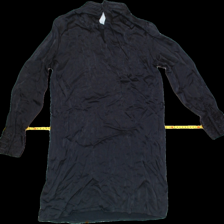
View: front
Type: Tunic
Category: Ladies
Brand: Not Applicable
Colors: Black
Material: 100%viscose
Size: S
Trend: No trend
Stains: No
Price range: <50
Recommended usage: Export